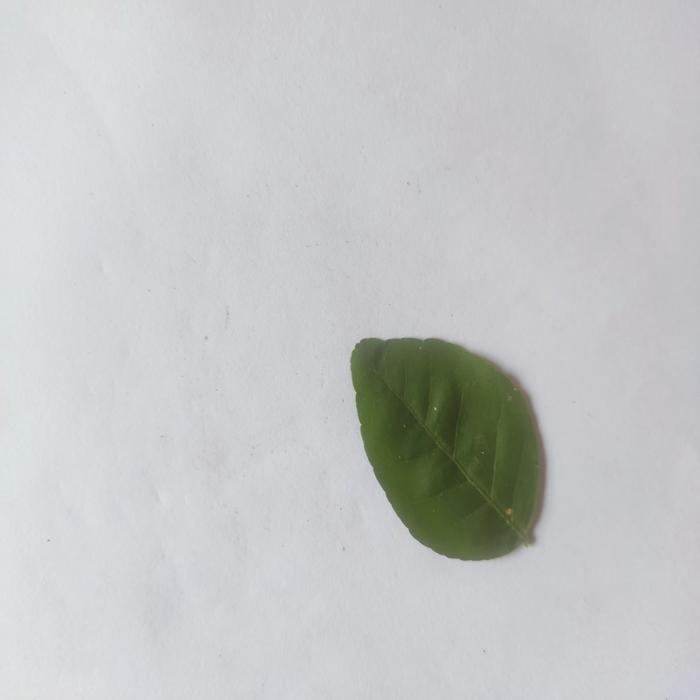
Crop: Aegle Marmelos
Leaf condition: Healthy_Leaf